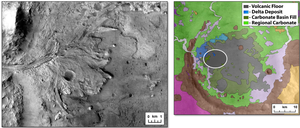
Mars 2020 est une mission spatiale d'exploration de la planète Mars développée par le JPL, établissement de l'agence spatiale américaine. La mission consiste à déployer l'astromobile Perseverance sur le sol martien pour étudier sa surface. Mars 2020 constitue la première d'une série de trois missions dont l'objectif final est de ramener des échantillons du sol martien sur Terre pour permettre leur analyse. Ce projet, considéré comme prioritaire par la communauté scientifique depuis plusieurs décennies, n'avait jamais reçu d'implémentation du fait de son coût, de ses difficultés techniques et du risque d'échec élevé. Pour remplir les objectifs de sa mission l'astromobile doit prélever une quarantaine de carottes de sol et de roches sur des sites sélectionnés à l'aide des instruments embarqués. Le résultat de ces prélèvements doit être déposé par l'astromobile sur des emplacements soigneusement repérés en attendant d'être ramenés sur Terre par une future mission étudiée conjointement par la NASA et l'Agence spatiale européenne. Selon le planning élaboré par les deux agences, le retour sur Terre est prévu pour 2031 sous réserve de son financement.